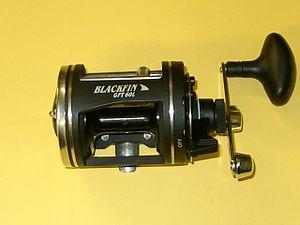
Un moulinet de pêche est un dispositif fixé à une canne à pêche qui permet l'enroulement et le déroulement du fil de pêche.